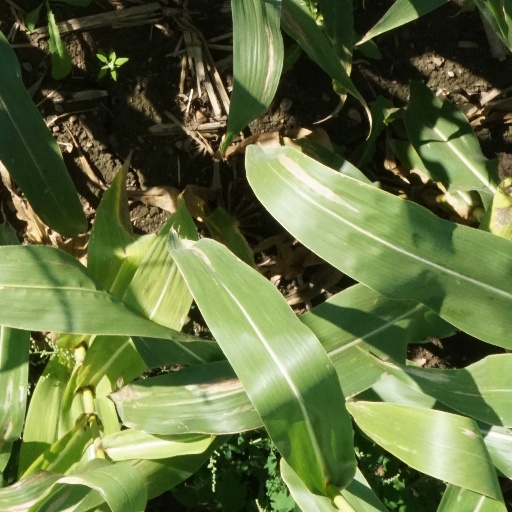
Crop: maize; corn